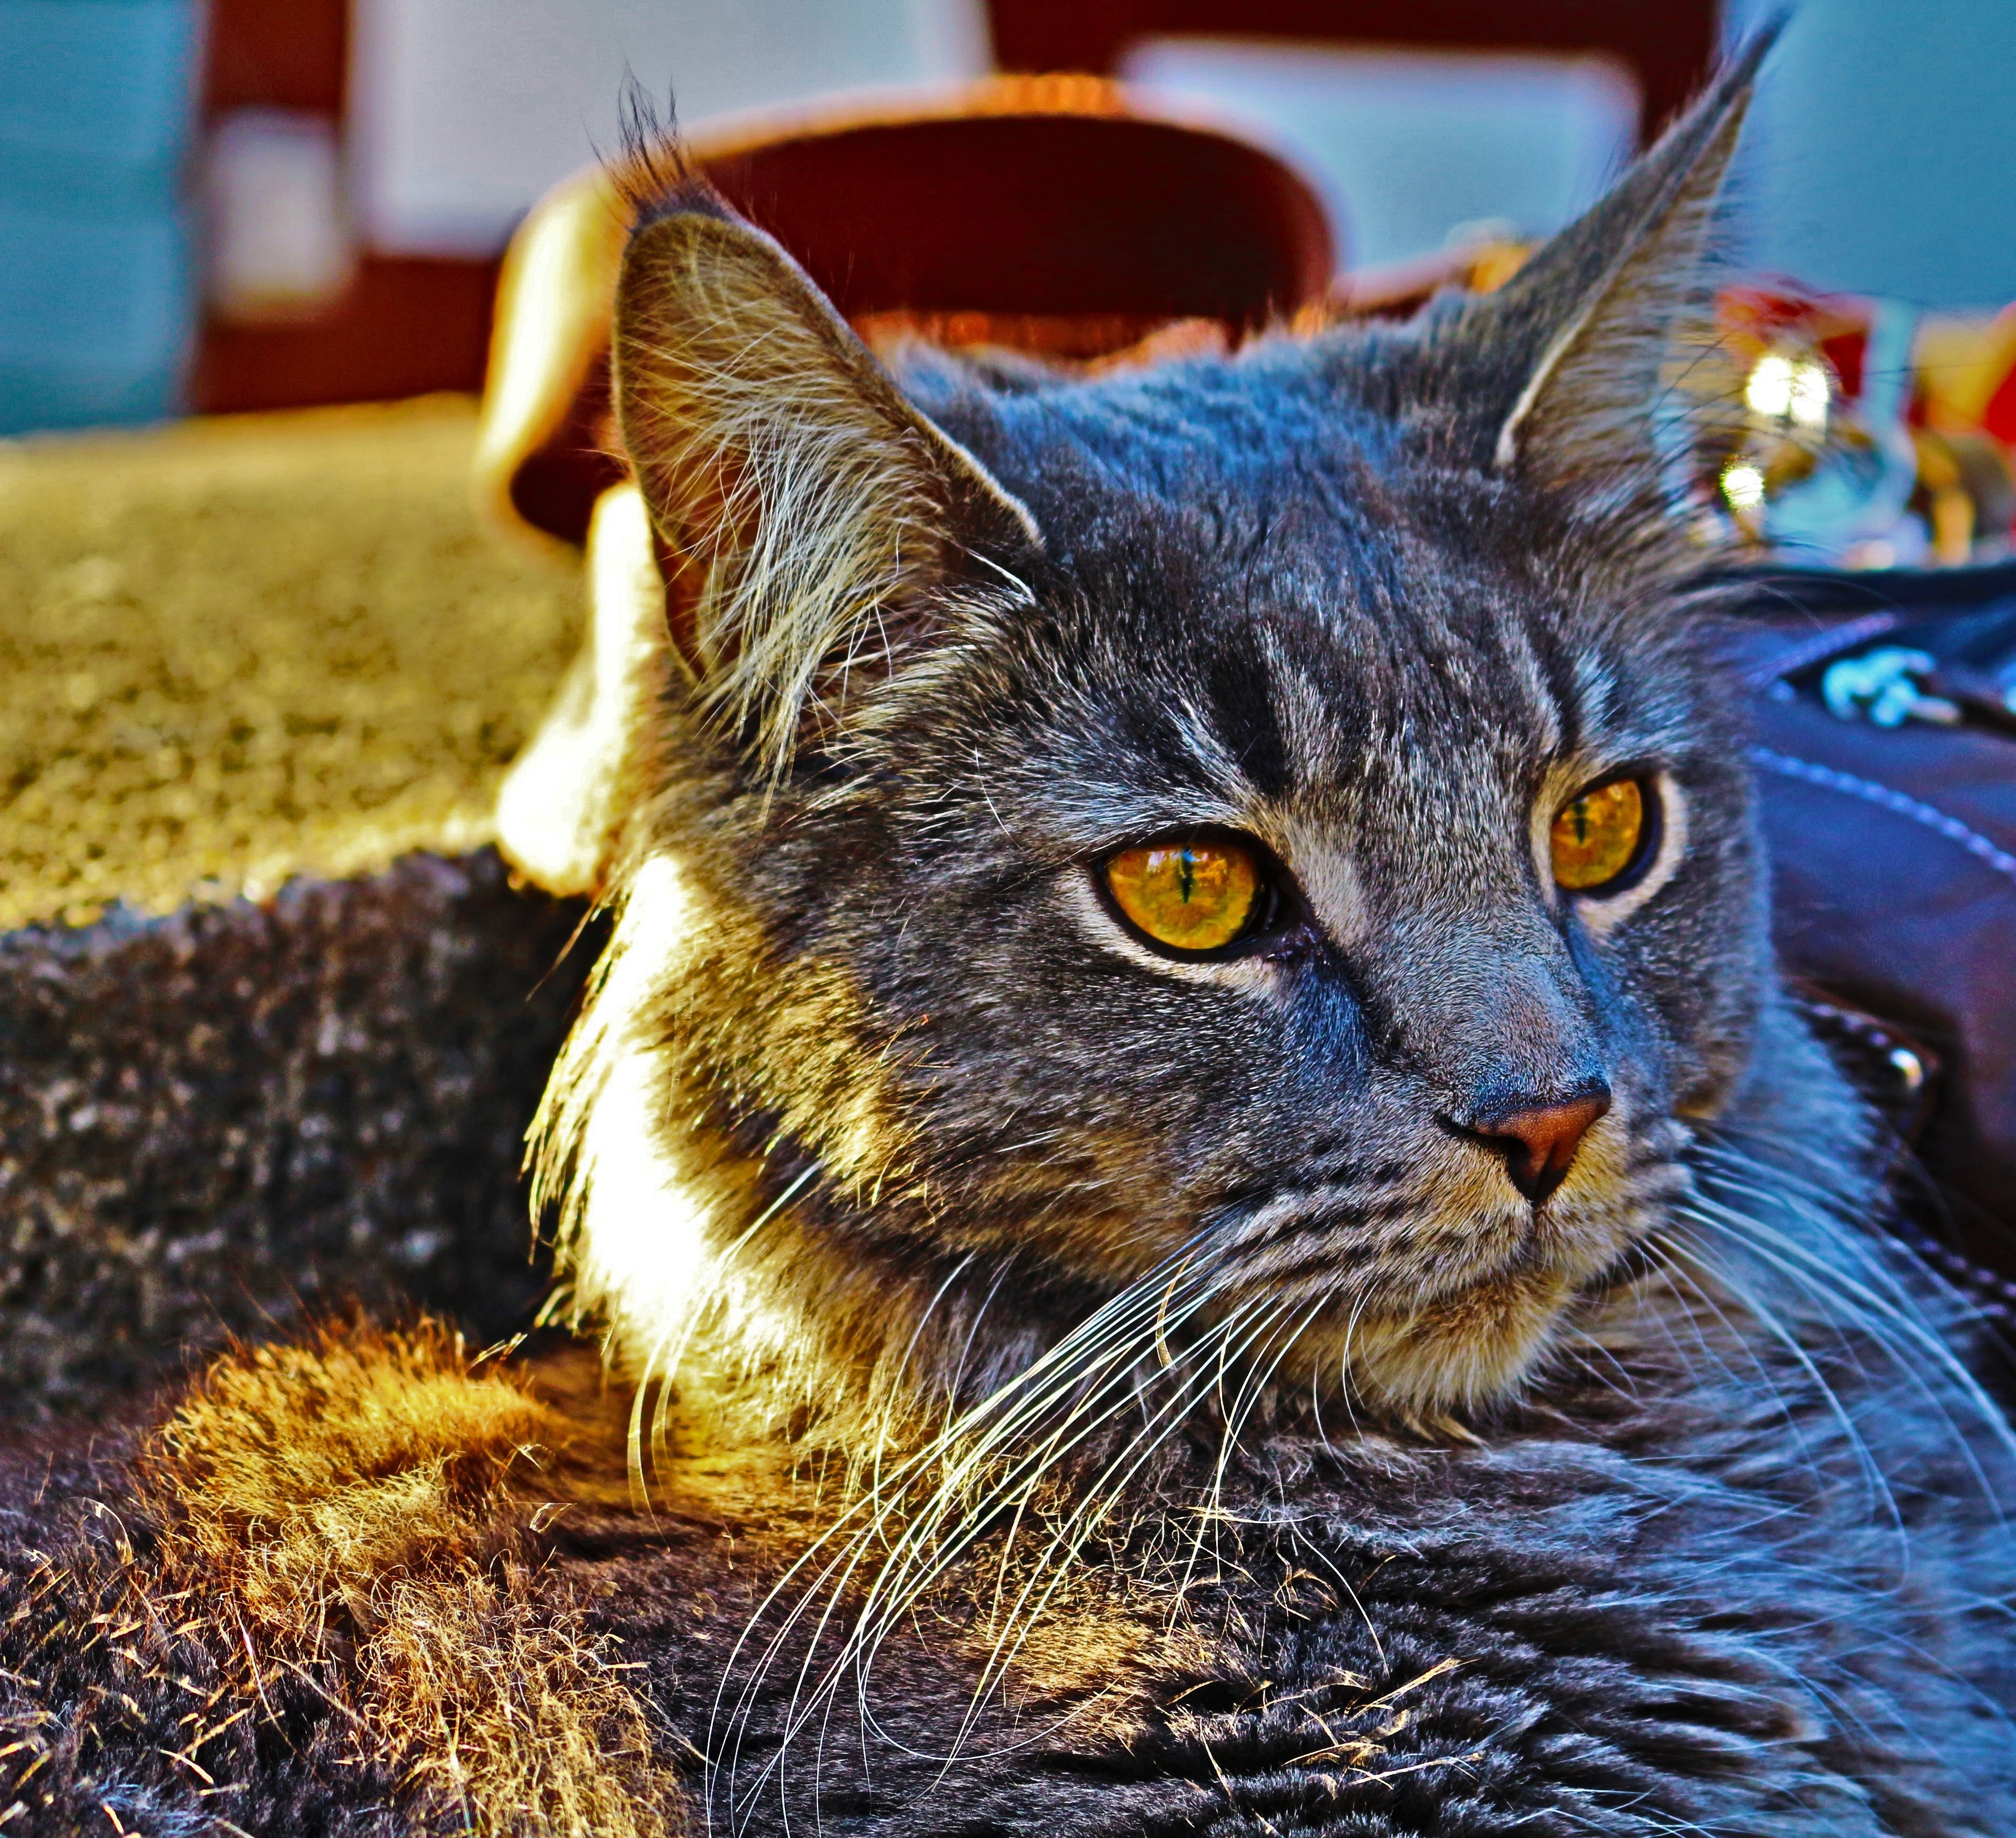
nature, sun, view, animal, wall, pet, portrait, relax, cat, mammal, rest, close, fauna, playful, face, whiskers, lazy, tiger, adidas, head, vertebrate, mieze, domestic cat, wildlife photography, mackerel, concerns, cat portrait, beard hair, small to medium sized cats, cat like mammal